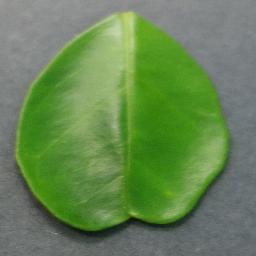
Label: Orange___Haunglongbing_(Citrus_greening)